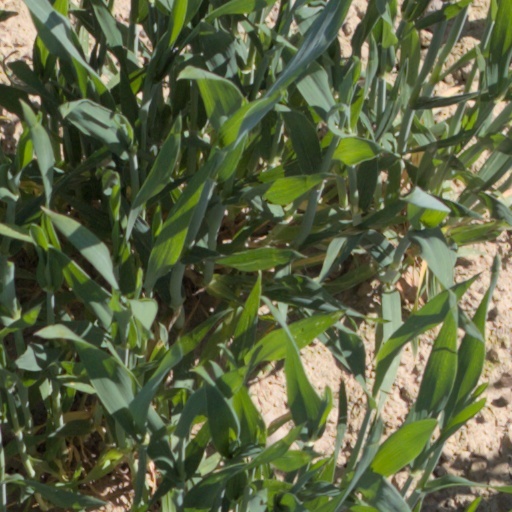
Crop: wheat